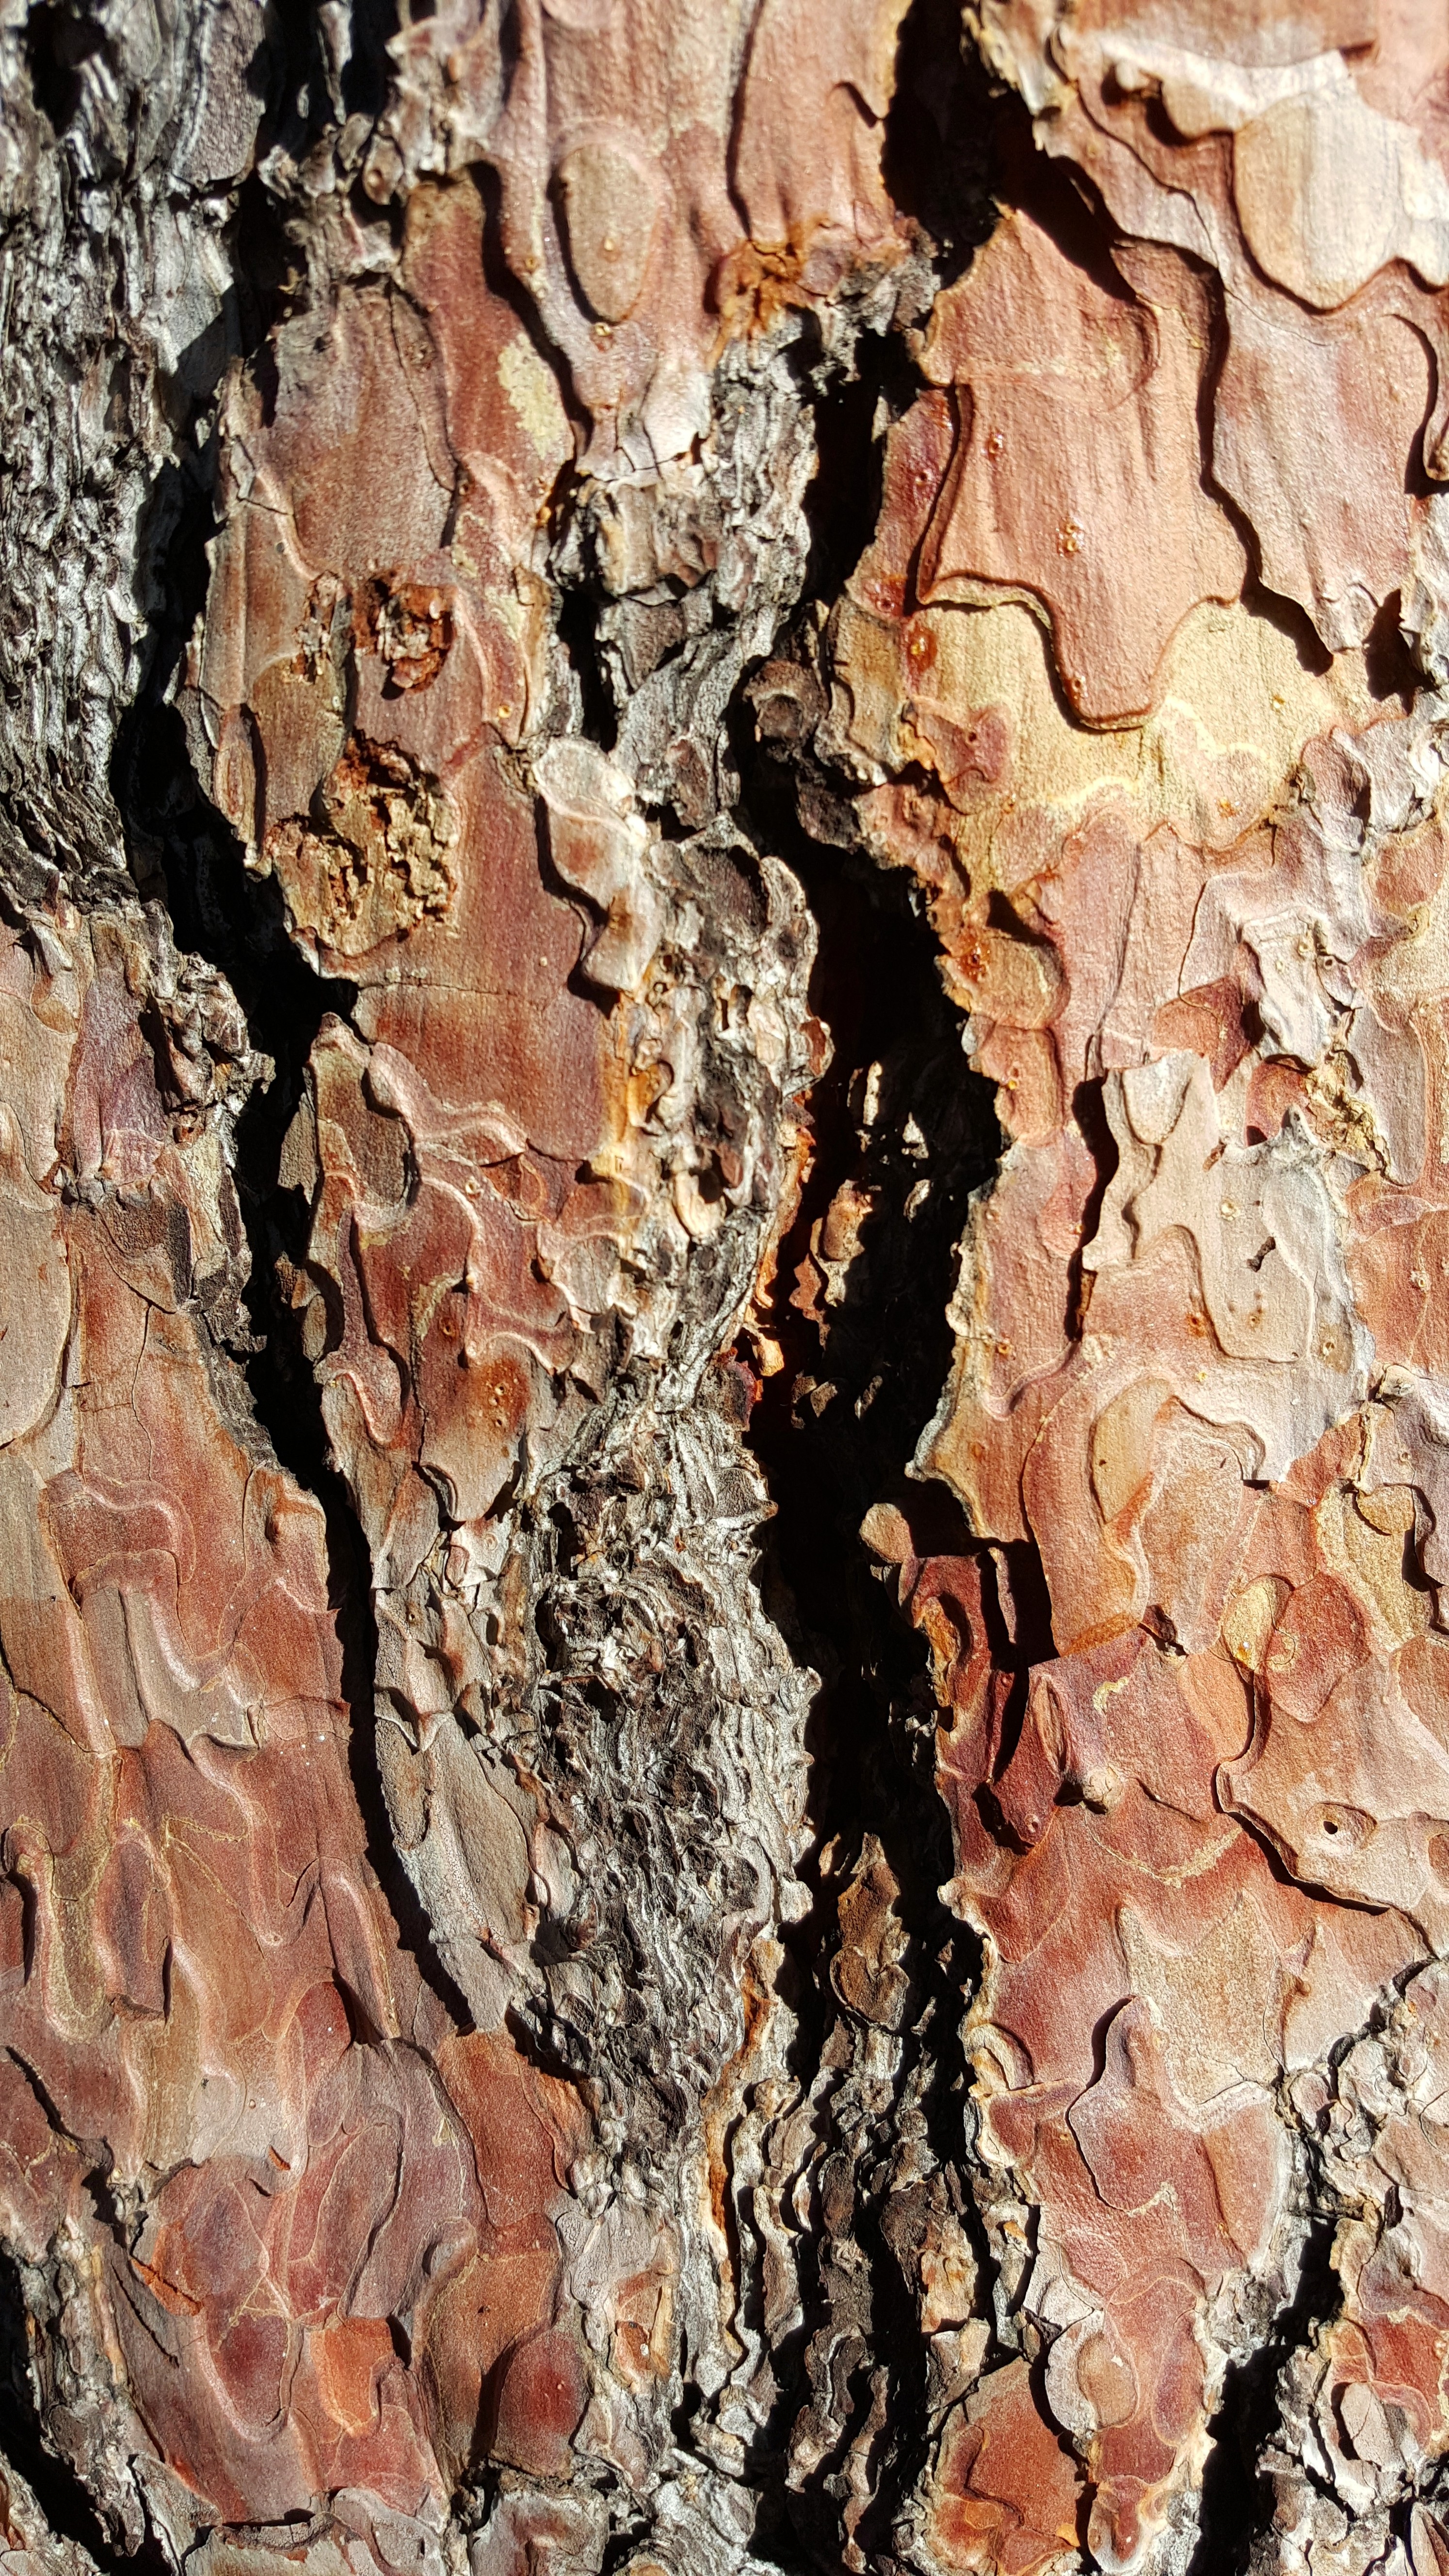
tree, nature, outdoor, rock, branch, plant, wood, texture, leaf, flower, trunk, bark, formation, natural, soil, material, geology, woody plant, land plant